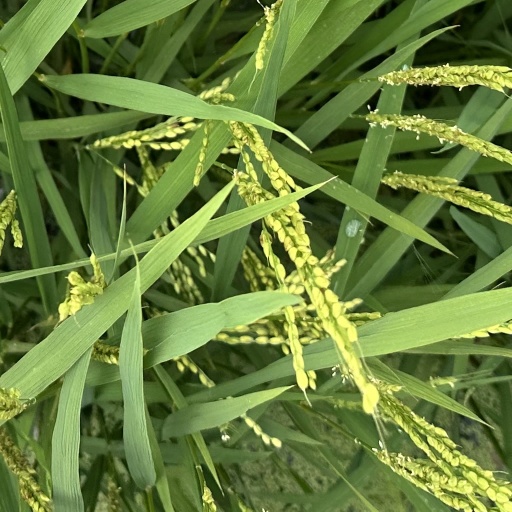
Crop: rice